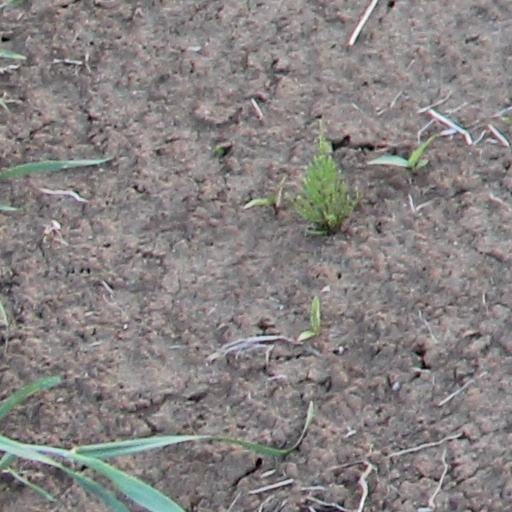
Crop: wheat